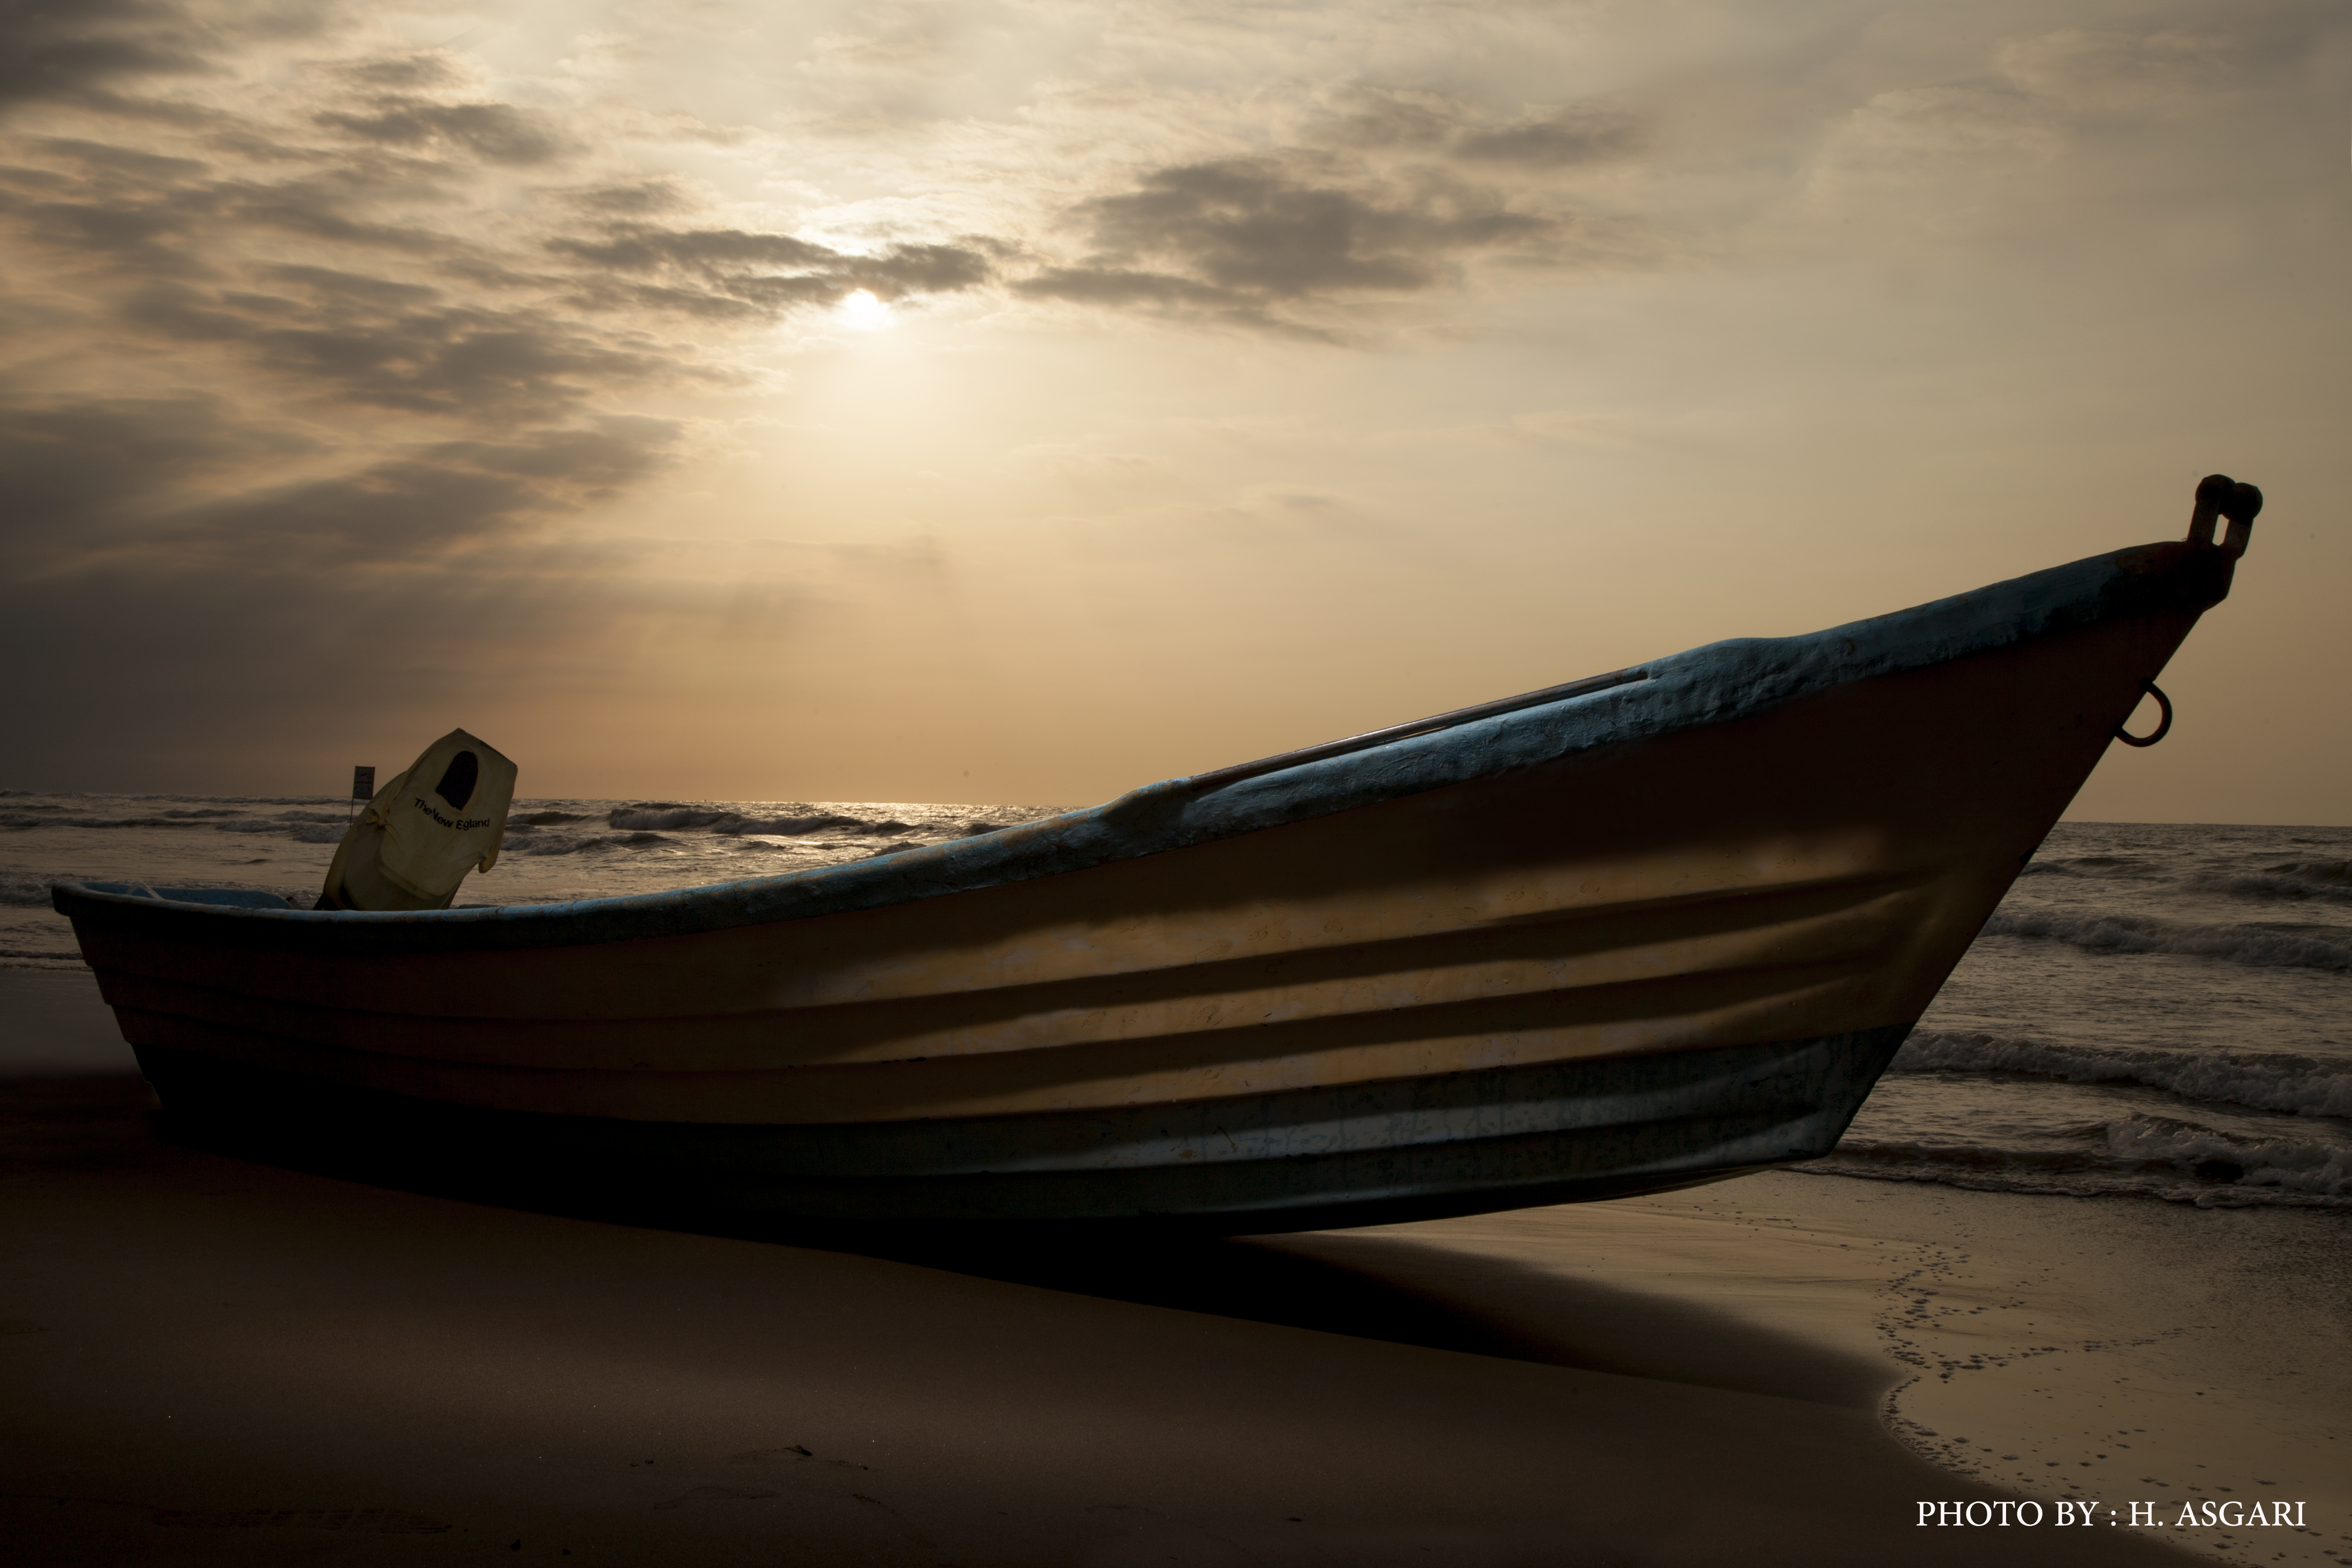
aximandegar, water transportation, sky, boat, cloud, vehicle, sea, water, morning, calm, sunset, landscape, horizon, dinghy, sand, photography, watercraft rowing, ocean, fishing vessel, beach, coast, sunrise, reflection, evening, boating